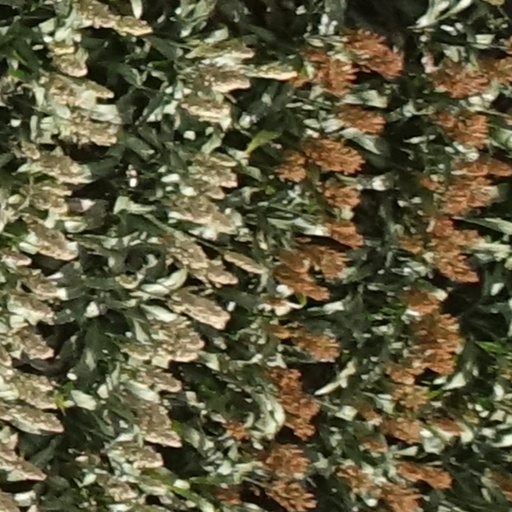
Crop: sorghum